RMS Franconia (1922)

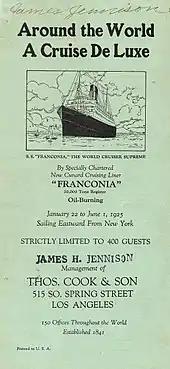
RMS "Franconia"s 1925 world cruise brochure

She was launched on 21 October 1922 by the John Brown & Co shipyard at Clydebank, Scotland. Her maiden voyage was between Liverpool and New York in June 1923; she was employed on this route in the summer months until World War II. In the winter she was used on world cruises.